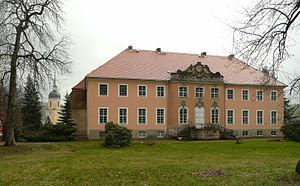
Le château de Reichstädt est un château allemand situé dans le village de Reichstädt qui fait partie de la commune de Dippoldiswalde à environ vingt kilomètres de Dresde.
La famille von Schönberg est une famille de la noblesse immémoriale saxonne dont on retrouve des traces écrites à partir du XIIIᵉ siècle. Les membres de cette famille occupèrent de hautes fonctions en Saxe, en Thuringe et d'autres principautés allemandes, aussi bien au service des souverains que de l'Église. Neuf d'entre eux furent grands maîtres des forges, des mines et des forêts du duché de Saxe entre 1542 et 1761. Une branche se mit au service du royaume de France au XVIᵉ siècle et au XVIIᵉ siècle et francisa son nom en Schomberg.